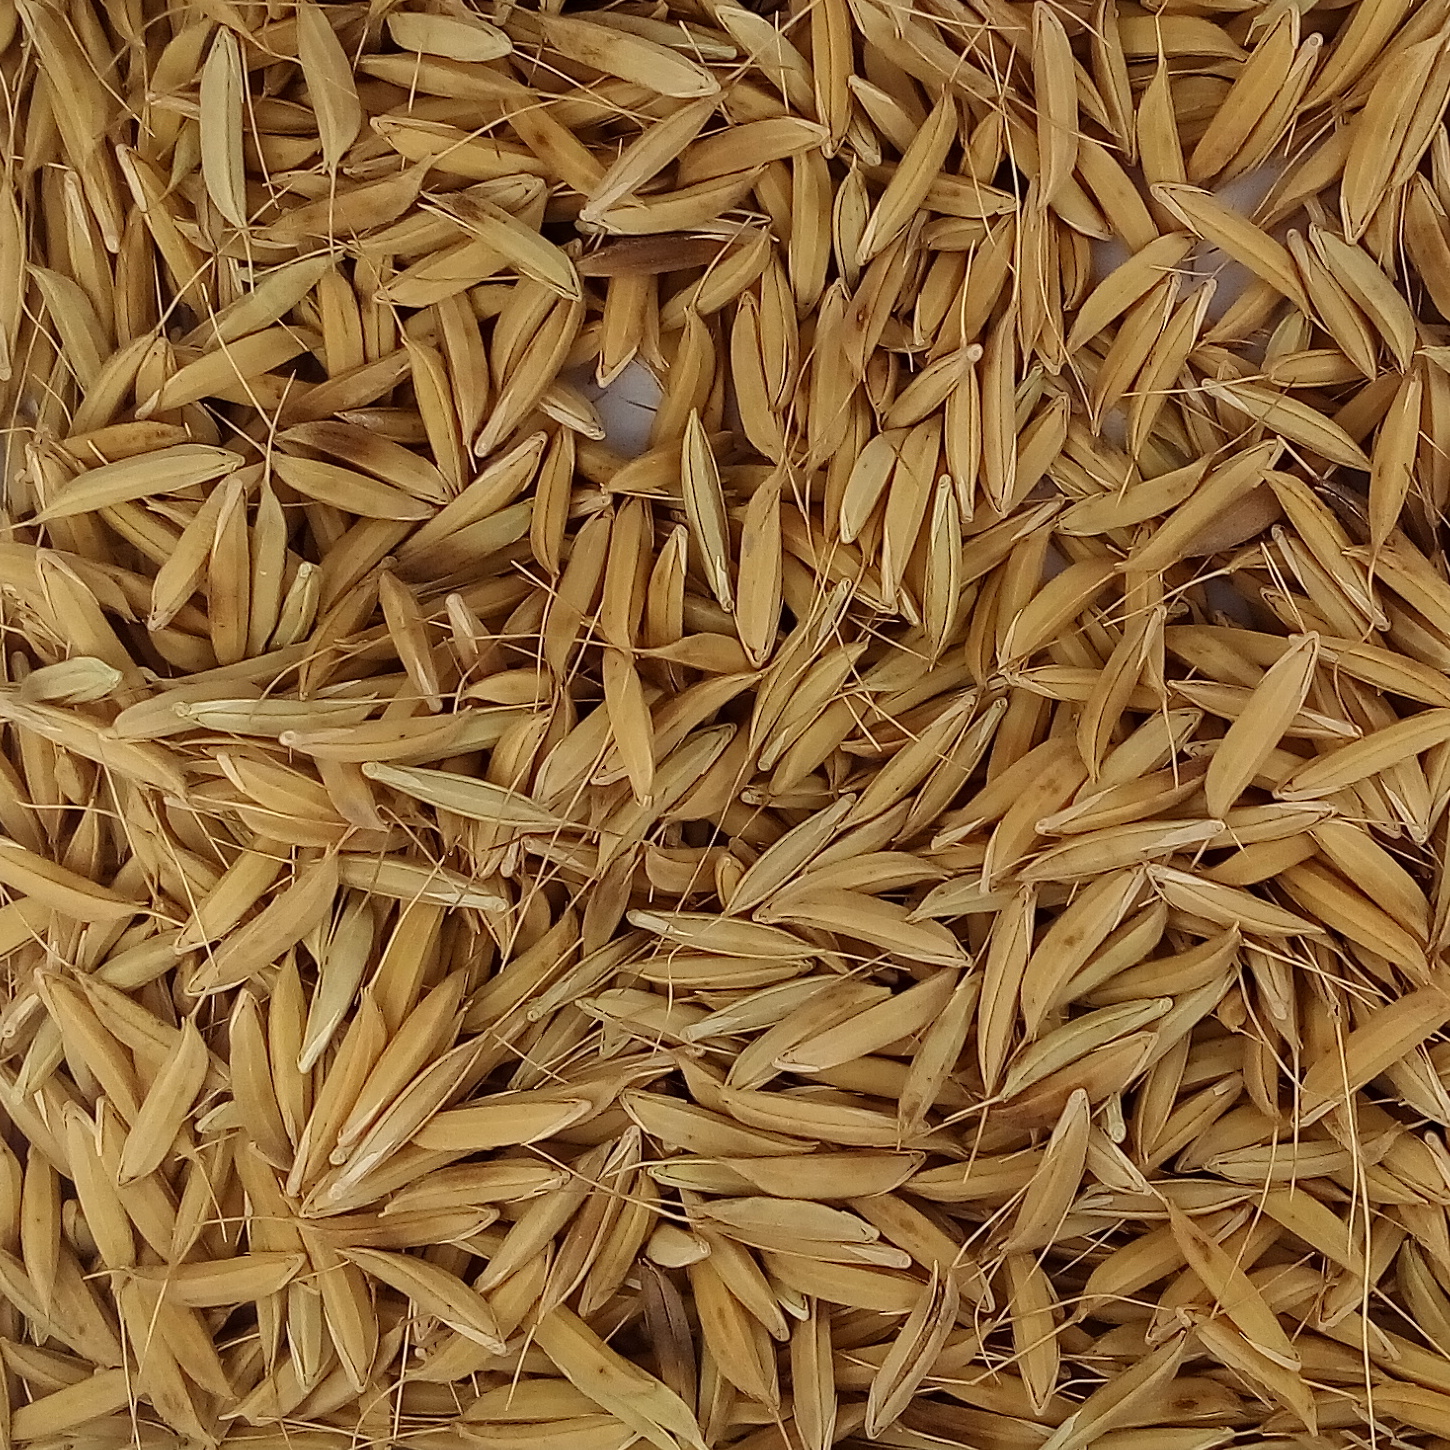
Rice seed variety: CSR_30